Urban A. Woodbury

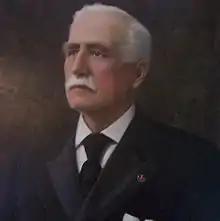
Official Vermont State House portrait

Urban Andrain Woodbury (July 11, 1838 – April 15, 1915) was an American Civil War veteran, an entrepreneur and a U.S. politician of the Republican Party. He served as mayor of Burlington, 37th lieutenant governor, and as the 45th governor of Vermont.